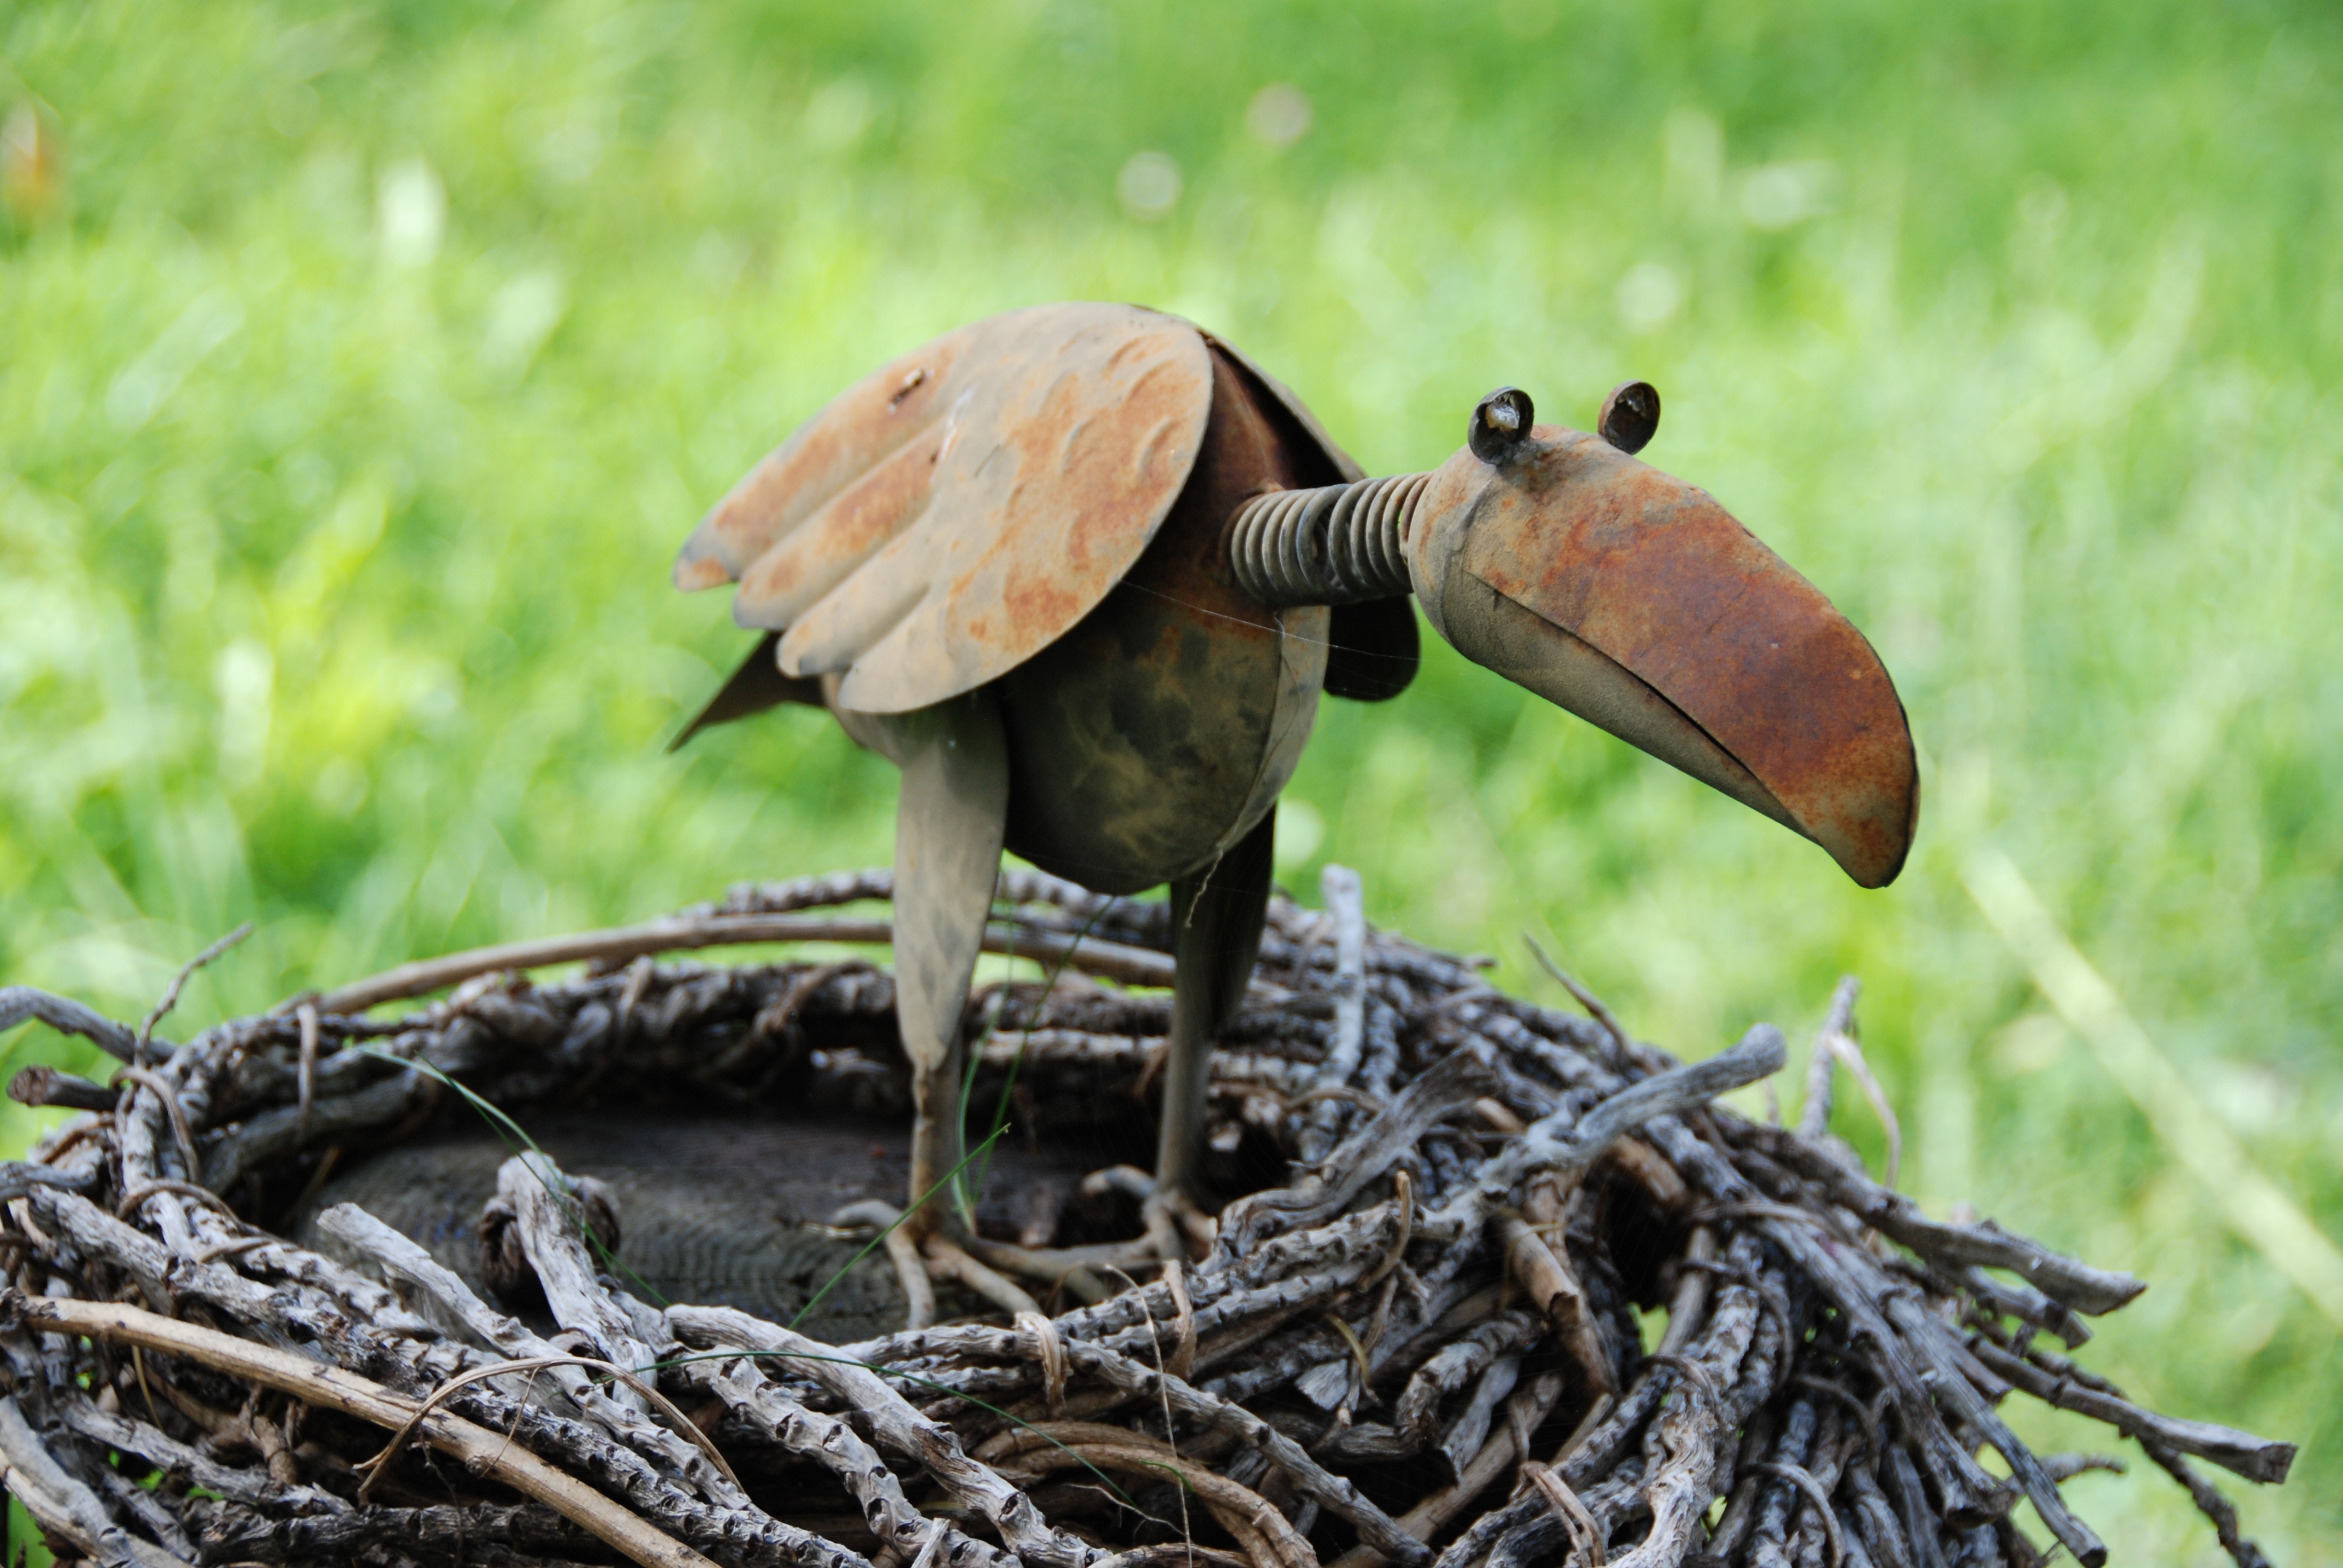
nature, bird, wildlife, green, fauna, close up, branches, rusty, macro photography, old world flycatcher, tinny bird